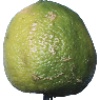
Label: Limes 1